Question: Please indicate a possible affordance area of fork that can be used for holding
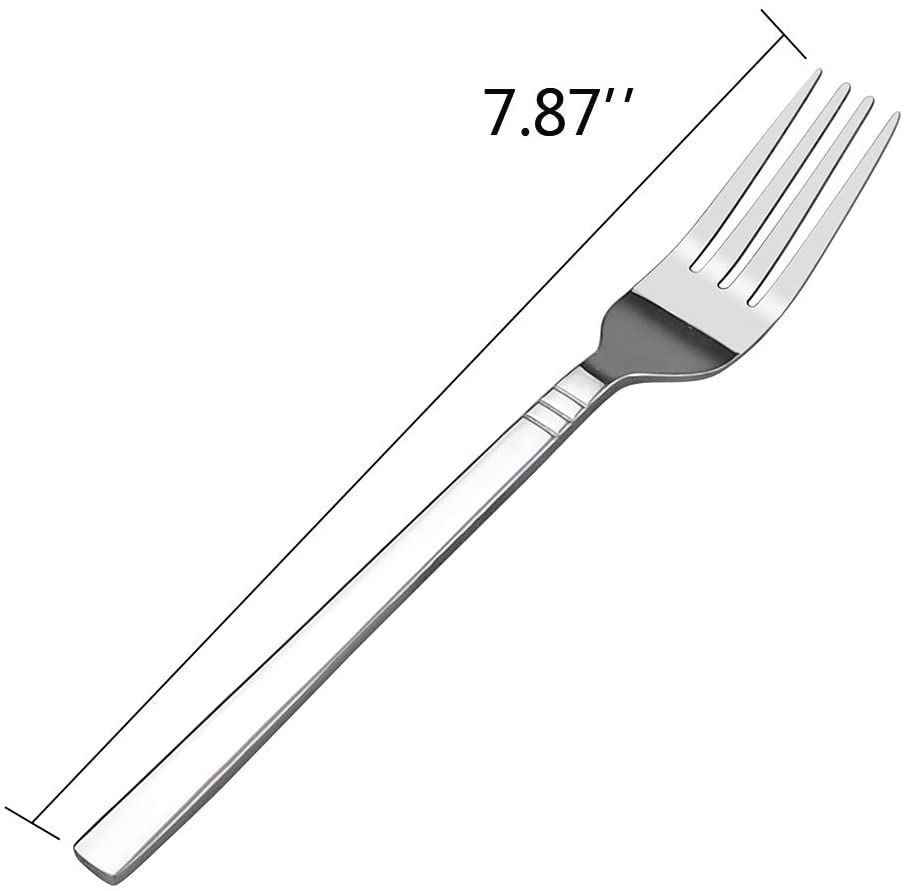
Answer: [69.479, 482.152, 481.425, 868.286]